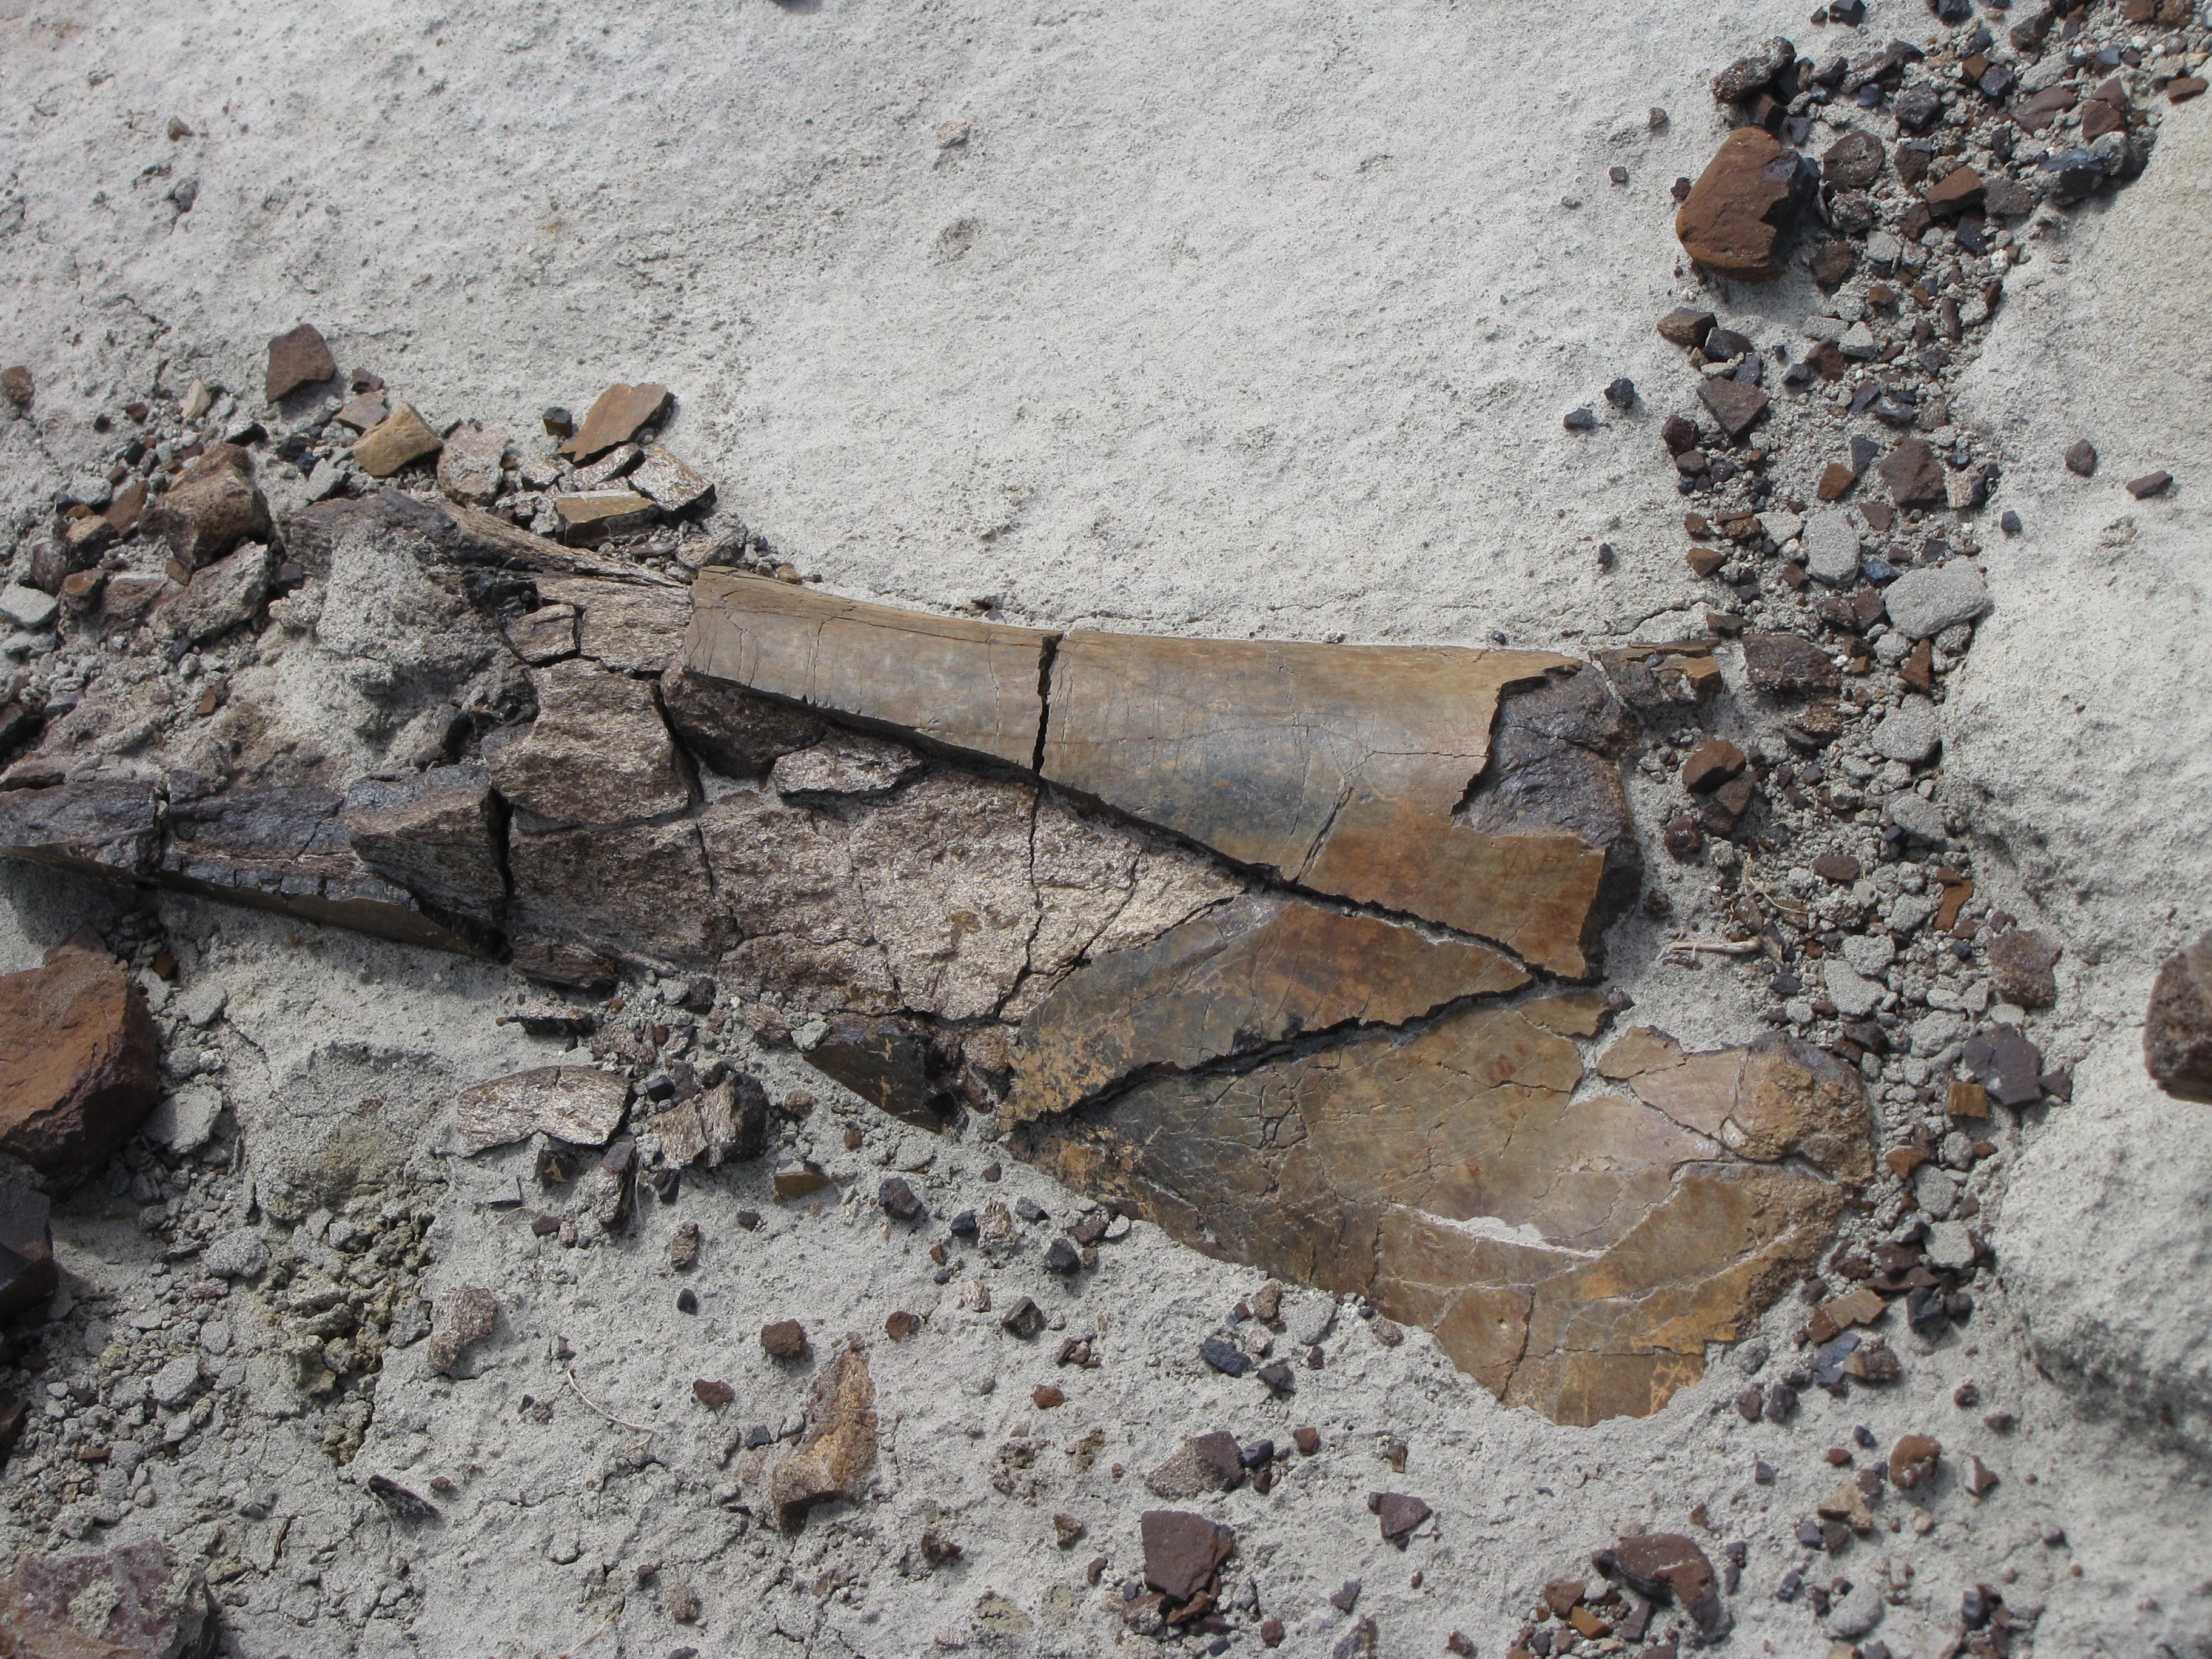
rock, wood, texture, wall, soil, material, bone, rubble, geology, fossil, dinosaur, extinct, paleontology, jurassic, dino, ancient history